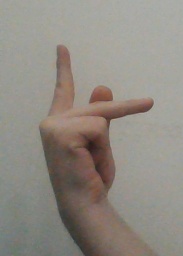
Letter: dha